Herbert von Reyl

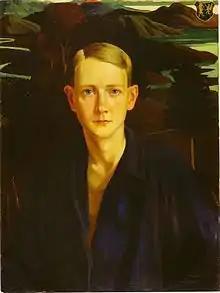
Self-portrait (1927)

Herbert von Reyl (28 April 1898 – 11 June 1937) was an Austrian painter. His work was part of the painting event in the art competition at the 1936 Summer Olympics.